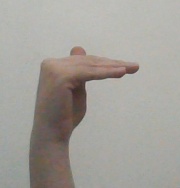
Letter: khaa